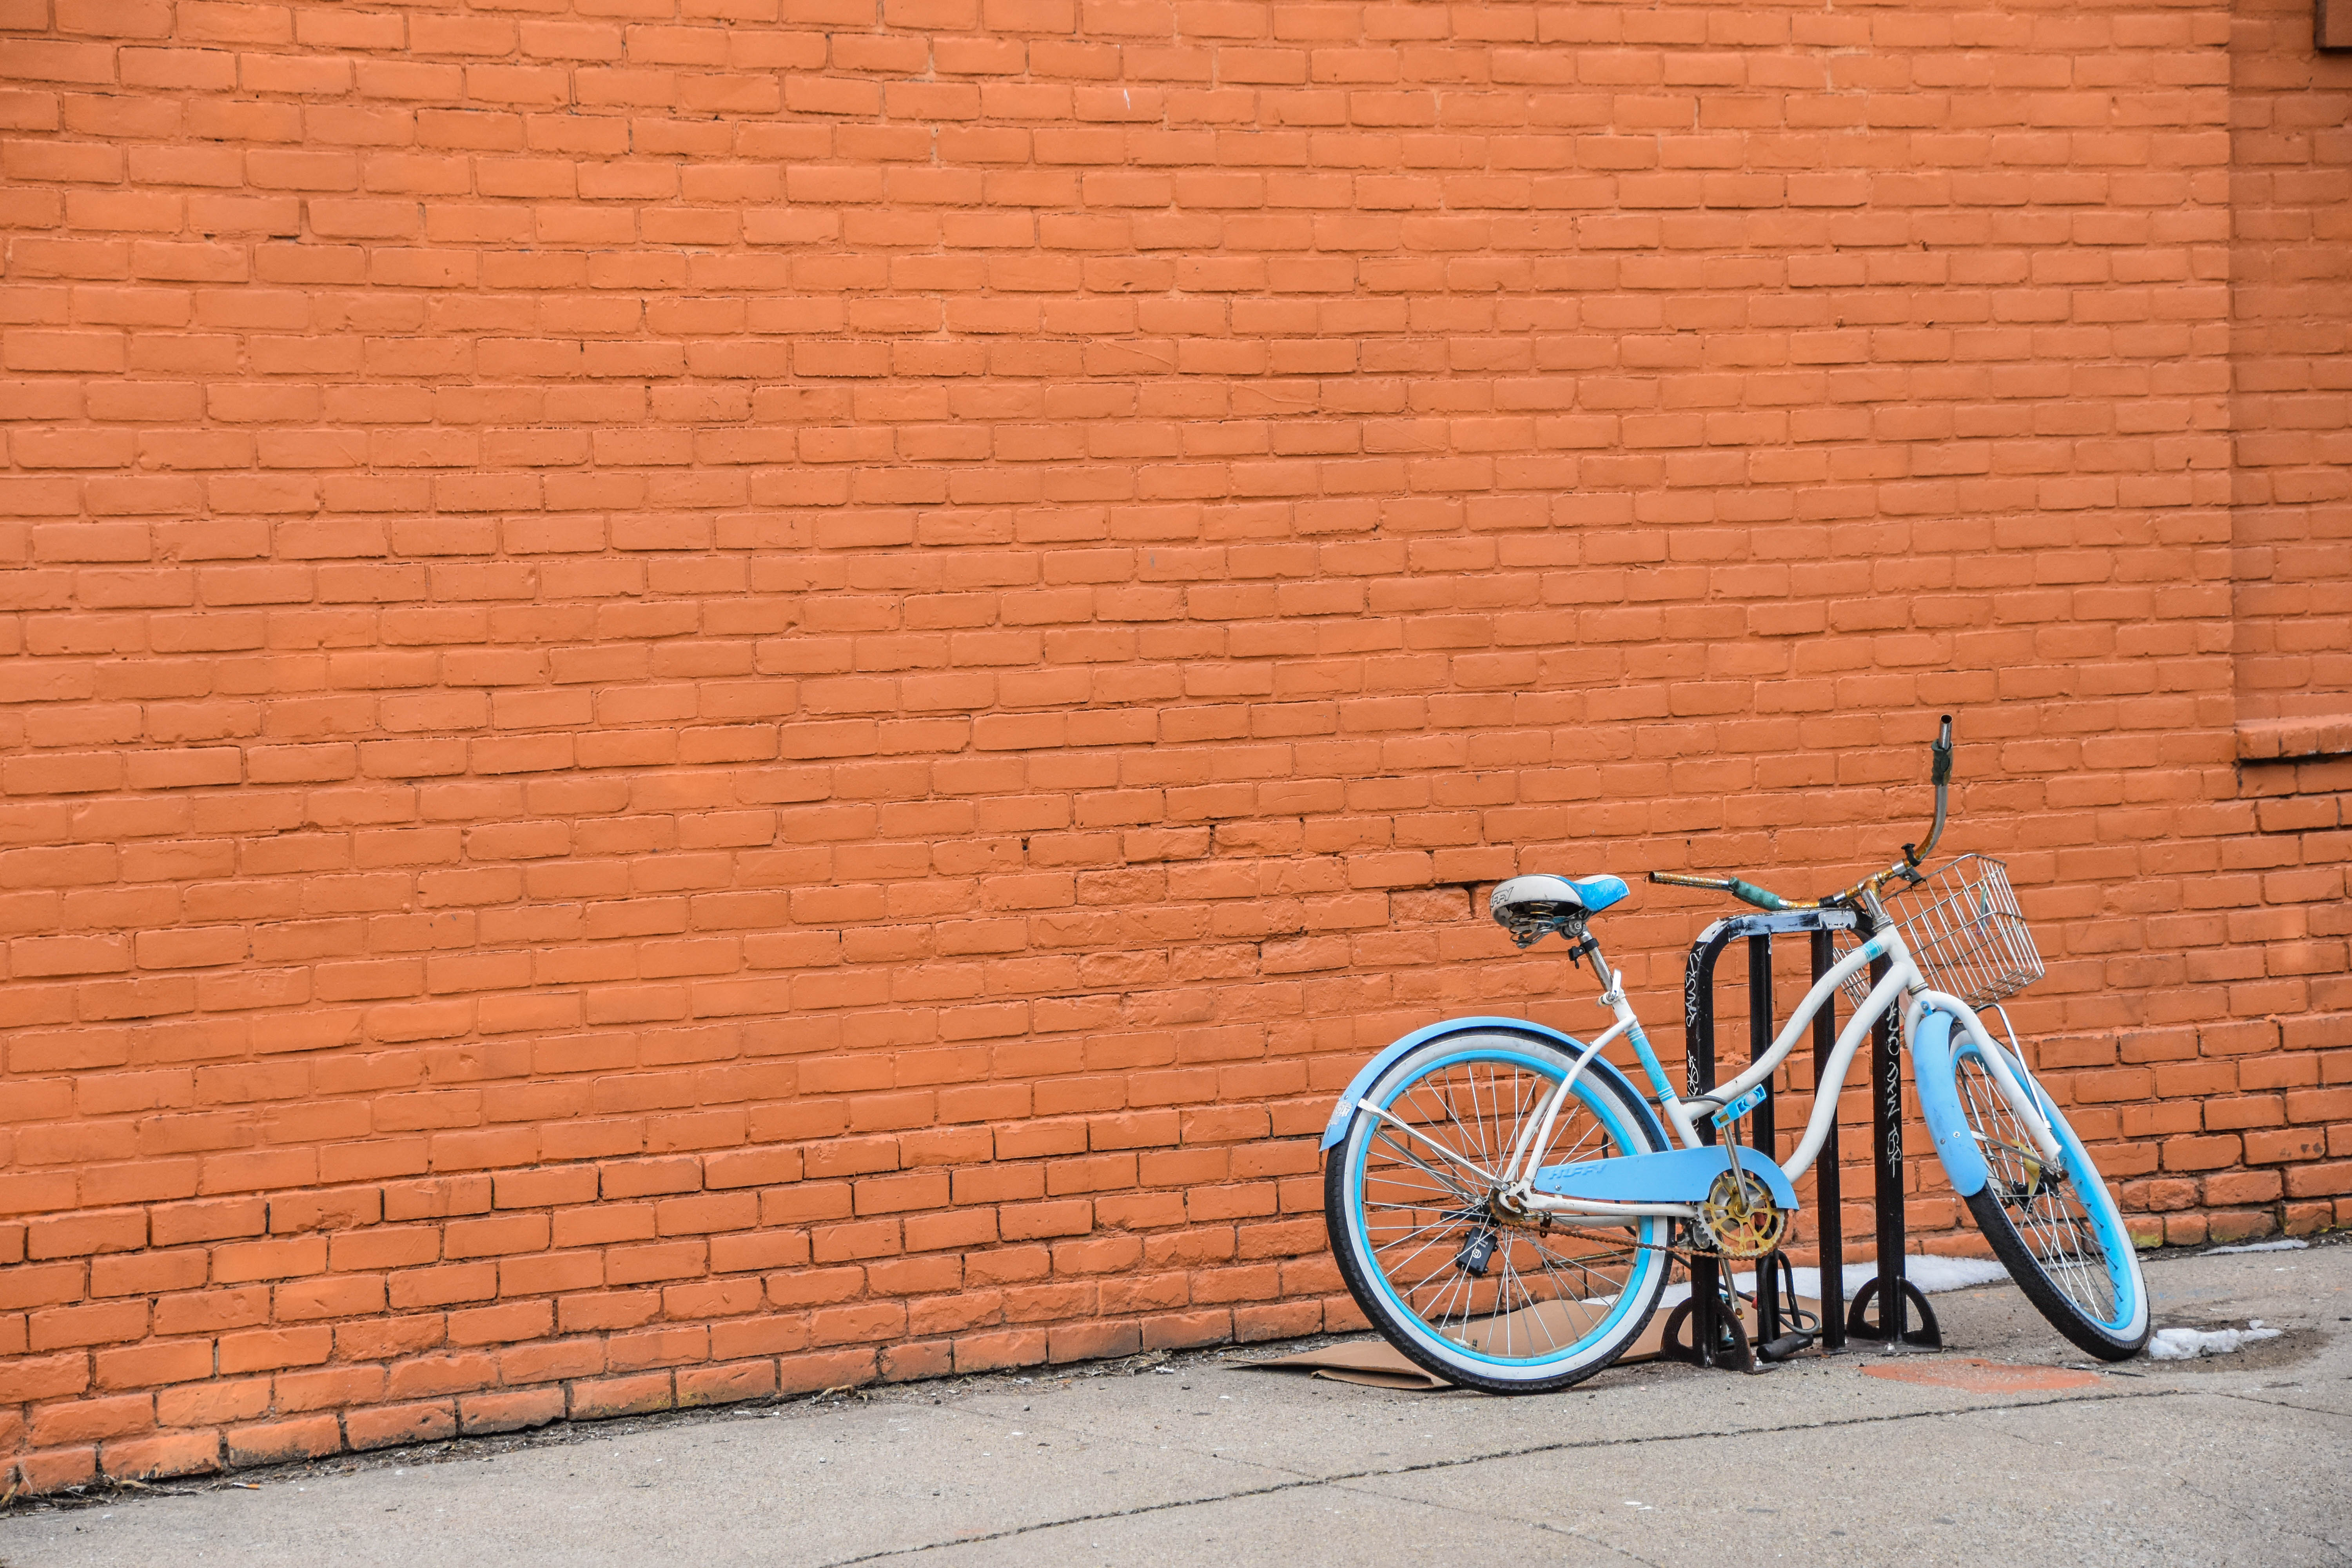
wood, bicycle, bike, wall, orange, vehicle, blue, basket, lane, brick wall, sports equipment